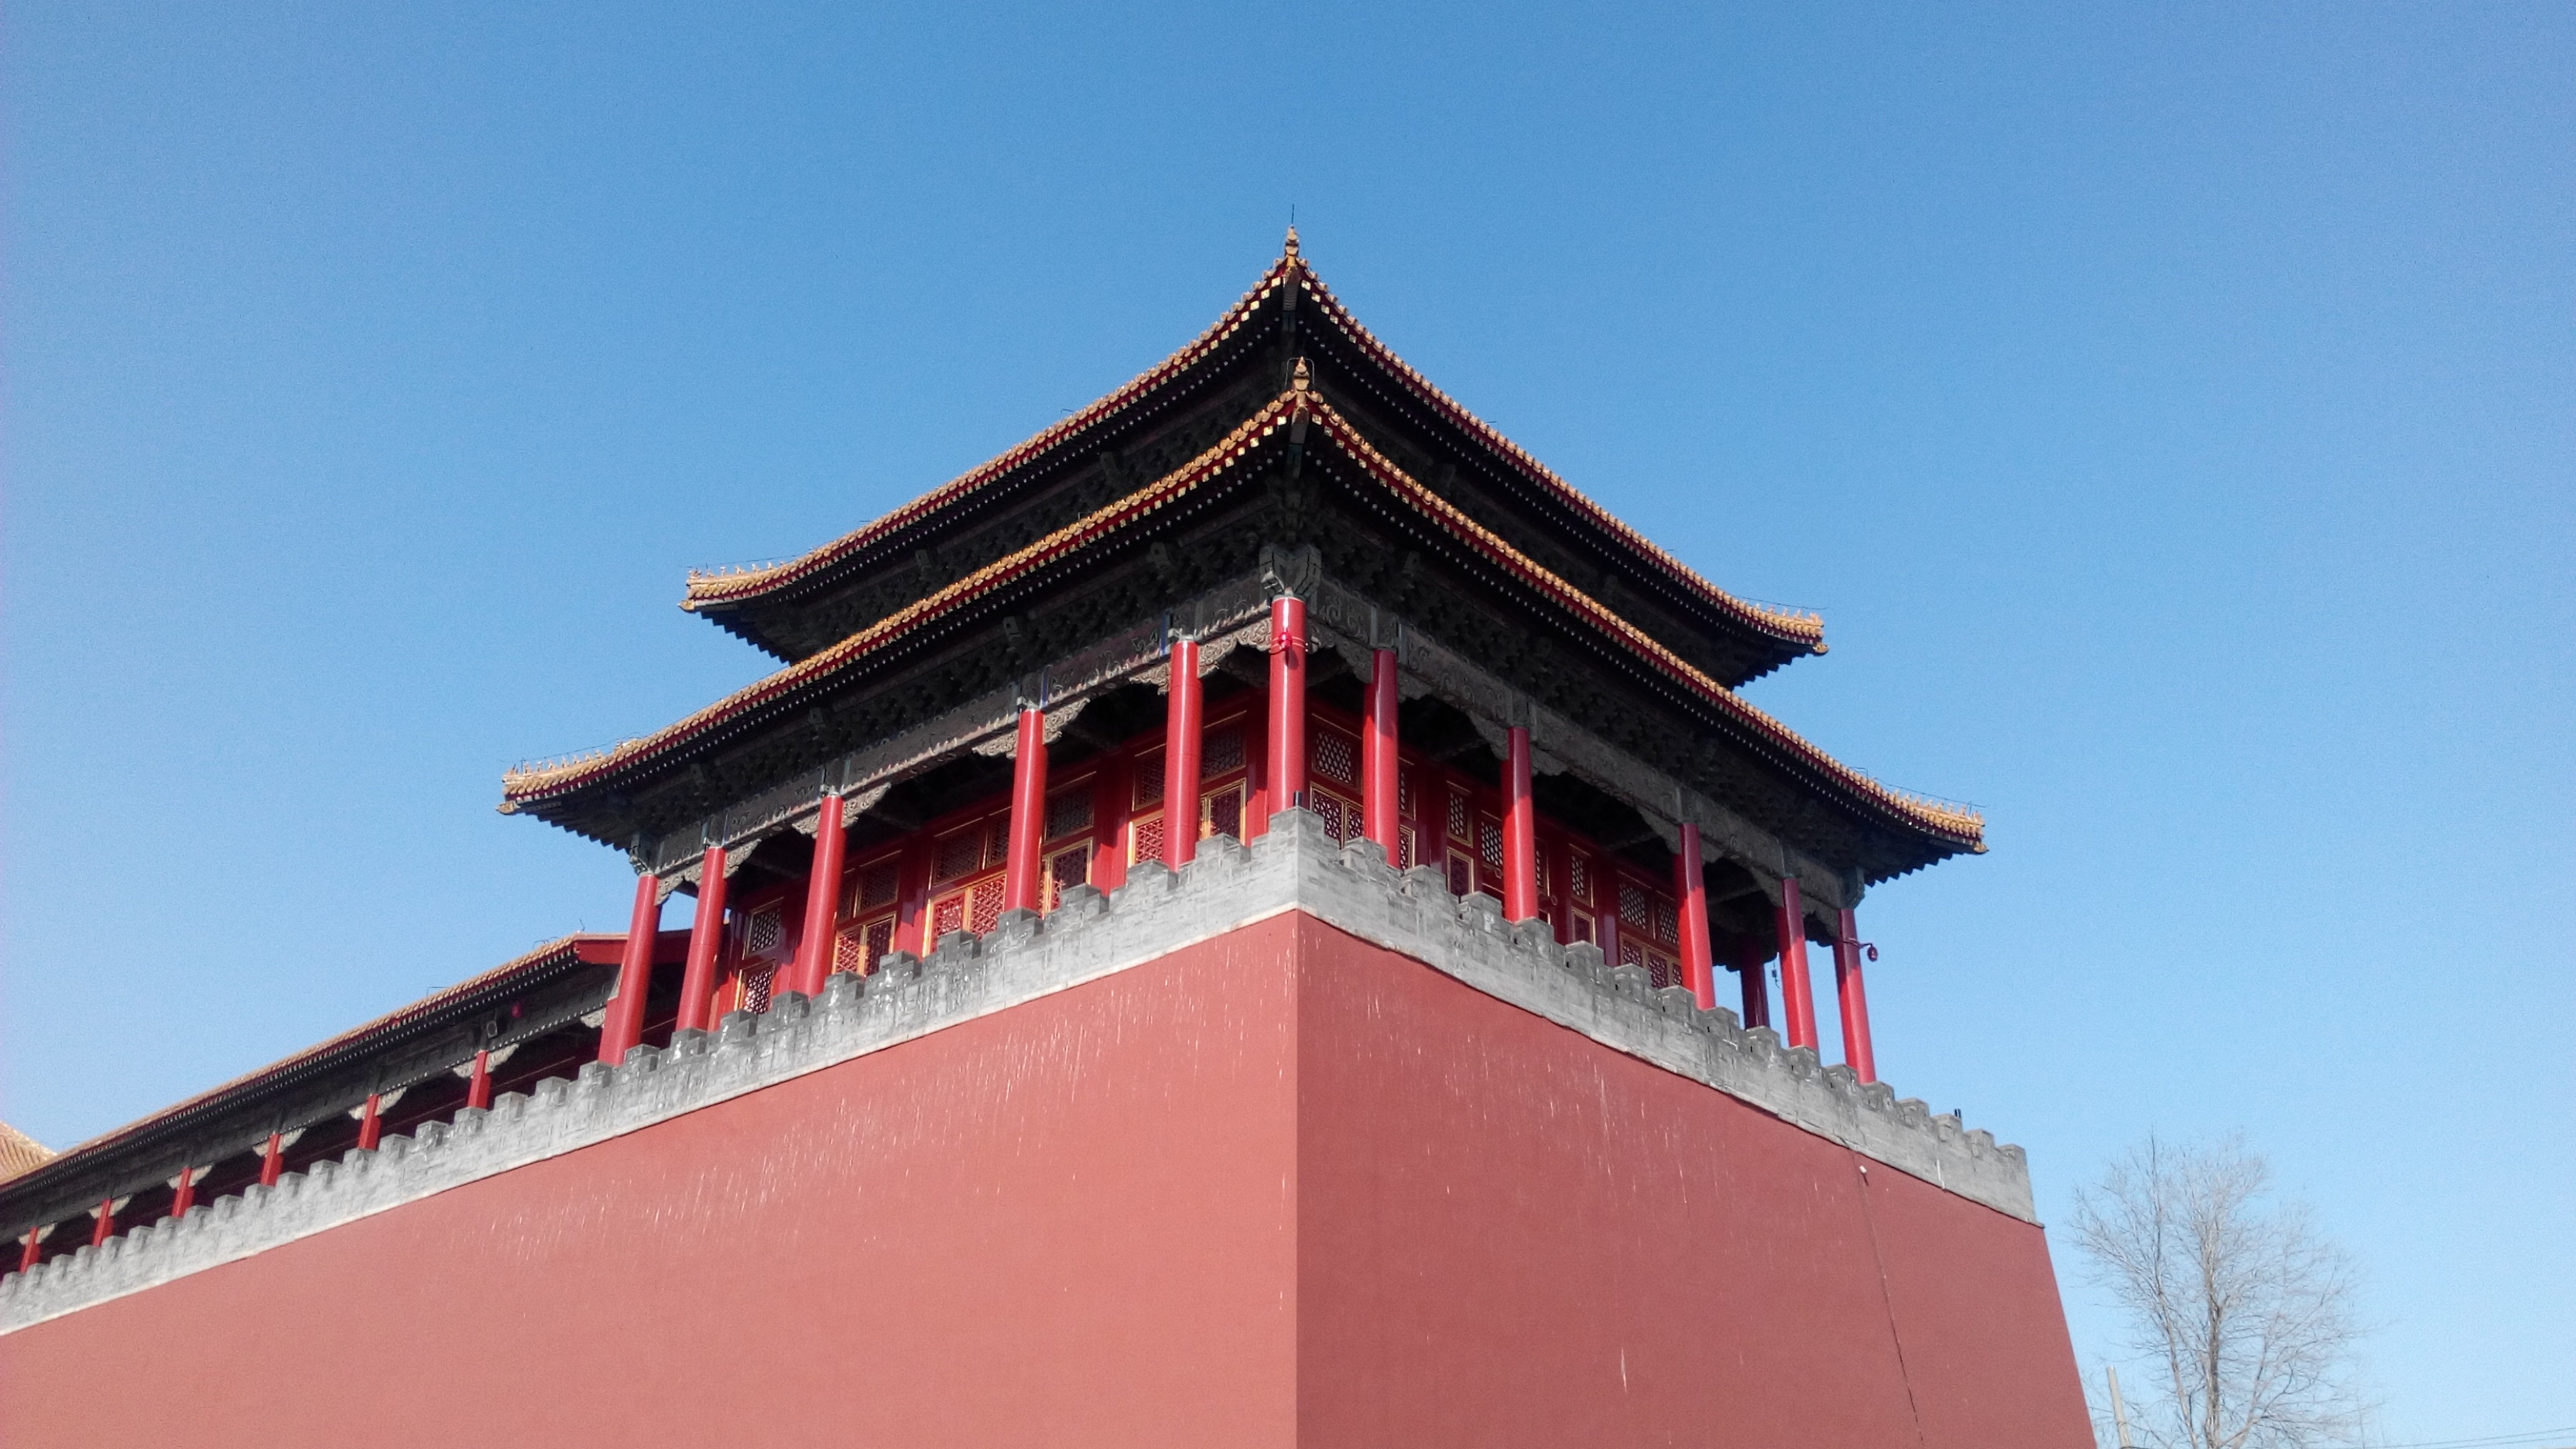
architecture, palace, tower, landmark, facade, place of worship, temple, beijing, china, chinese architecture, the national palace museum, the forbidden city